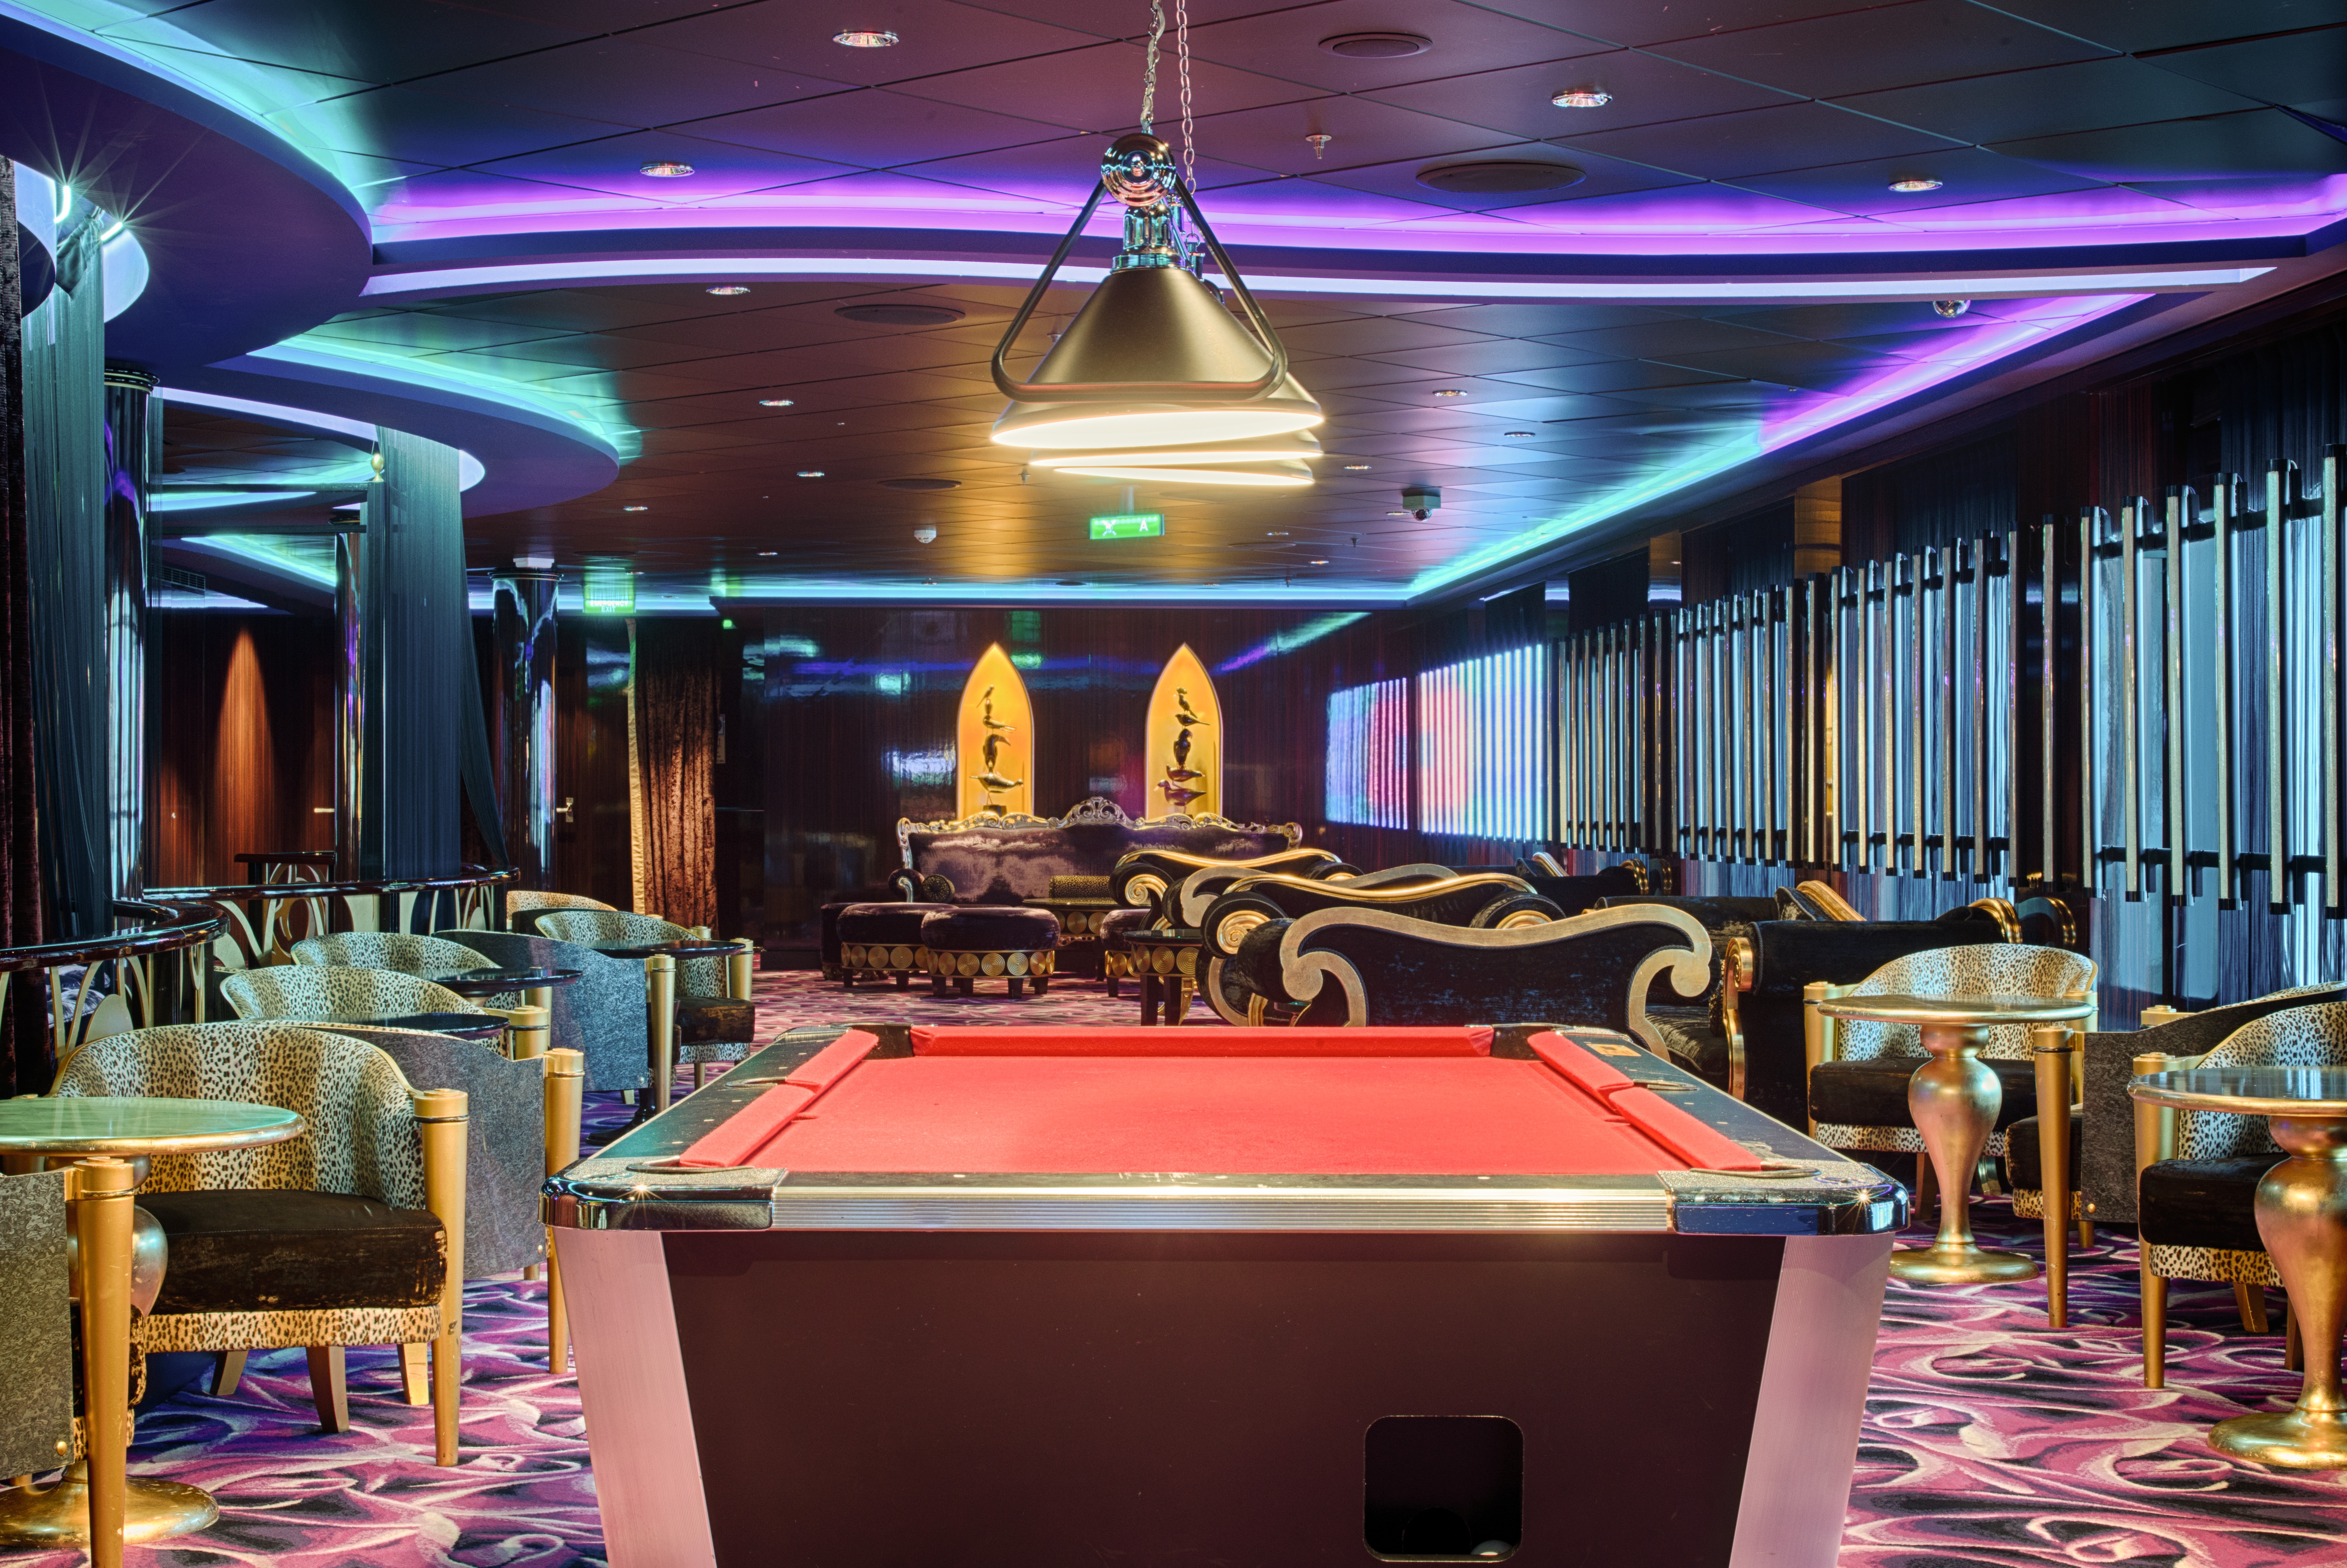
table, vintage, game, retro, restaurant, pool, bar, room, colorful, leisure, illuminated, interior design, fun, drinking, gambling, entertainment, snooker, nightclub, billiards, function hall, recreation room, billiard room